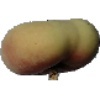
Label: Peach Flat 1